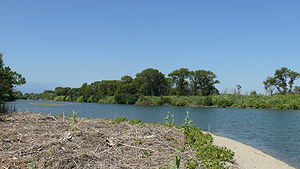
Tech / Geografi
Tech udmunder i Middelhavet ved naturreservatet Mas Larrieu i kommunen Argelès-sur-Mer
Tech er en flod i Roussillon i det sydlige Frankrig med en længde på 84,1 kilometer, som løber ud i Middelhavet.